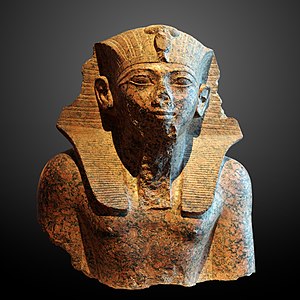
Thutmose 4.
Granit buste af Thutmose 4.
Thutmose 4. var den 8. Farao af det 18. dynasti af Egypten, som herskede omtrent i det 14. århundrede f.Kr.. Hans prenomen eller royal navn, Menkheperure, betyder "Etableret i form er Re." Thutmose 4. er søn af Amenhotep 2. og Tiaa, og han er far til Amenhotep 3.